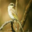
Label: bird